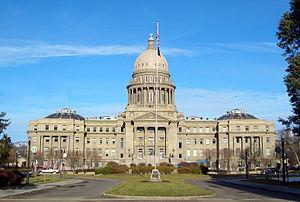
Le Capitole de l'État d'Idaho est situé dans la ville de Boise aux États-Unis. Le bâtiment principal actuel a été terminé en 1913. C'est le seul Capitole d'État aux États-Unis à être chauffé par un puits géothermique.
Cet article concerne les Capitoles des États-Unis à ne pas confondre avec les capitales des États-Unis où se trouvent ces bâtiments et le Capitole des États-Unis qui héberge le Congrès des États-Unis.